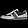
Label: Sneaker